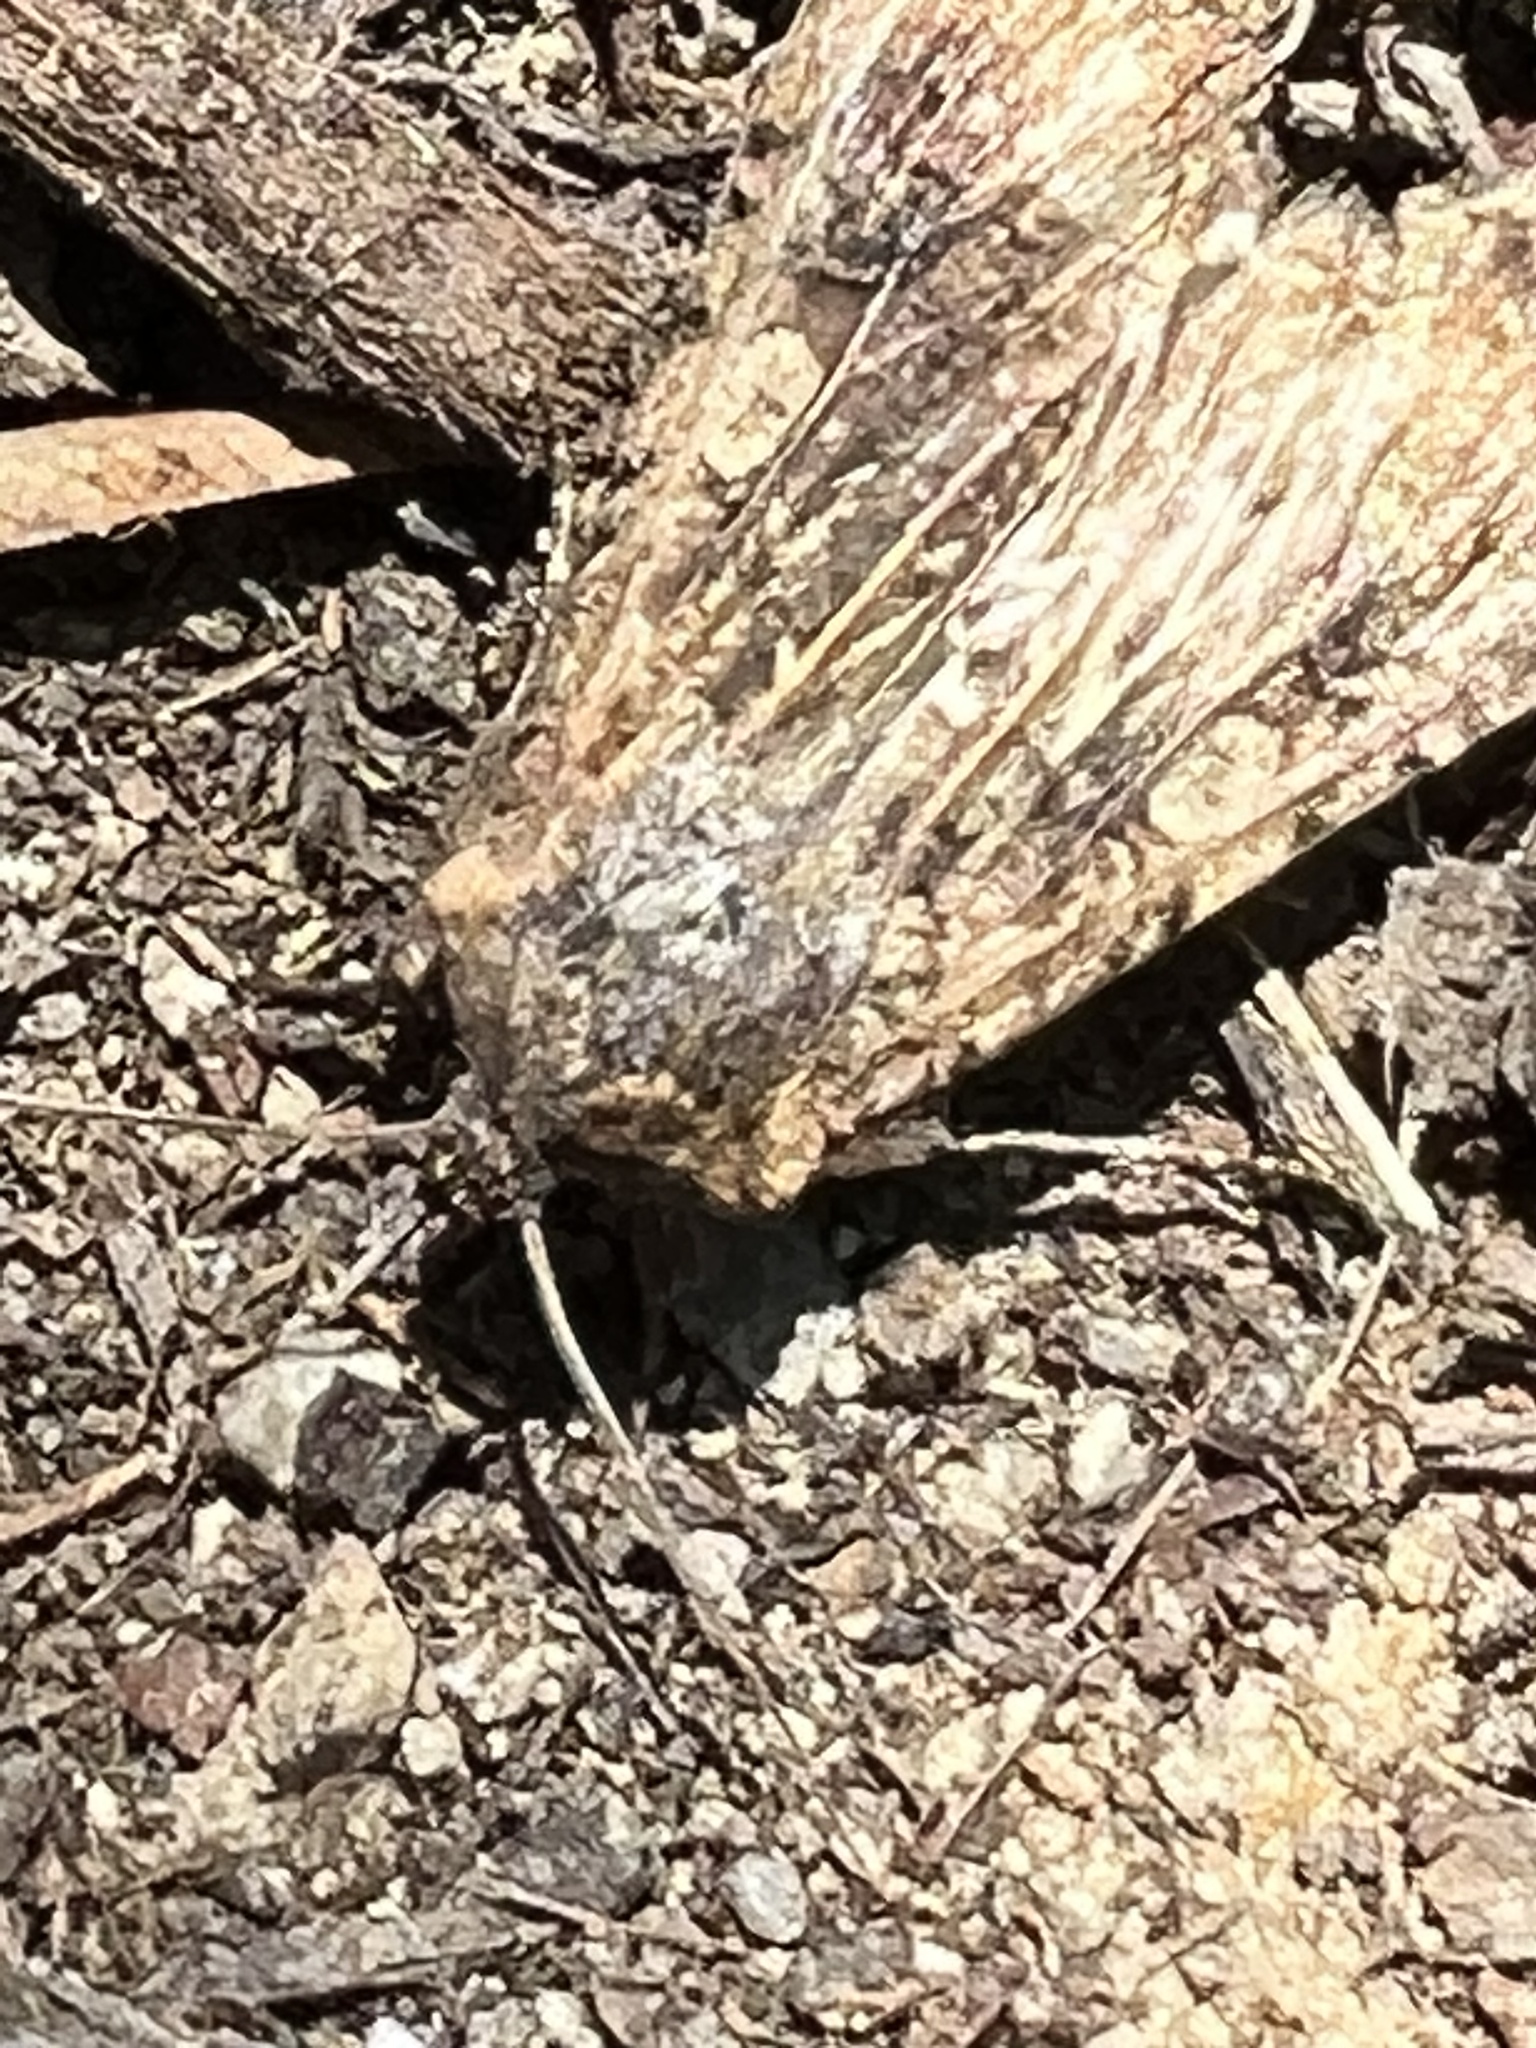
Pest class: cutworms